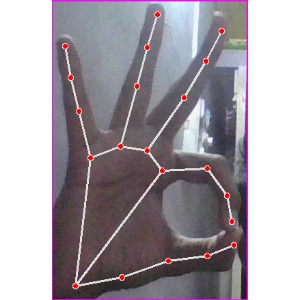
अक्षर: ण